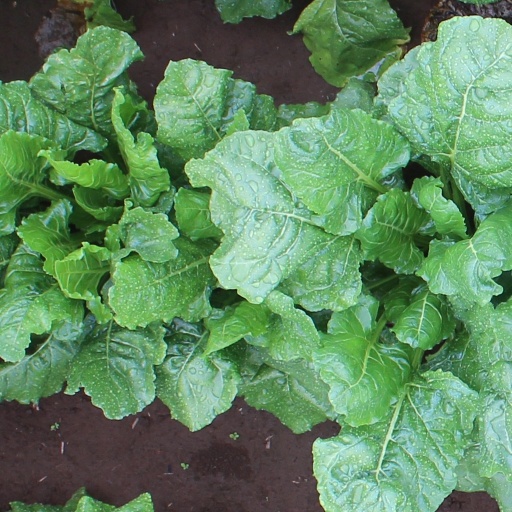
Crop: sugar beet